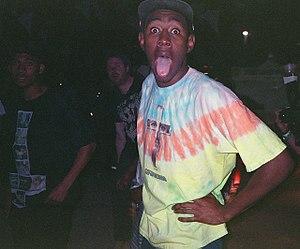
Tyler, The Creator, de son vrai nom Tyler Gregory Okonma, né le 6 mars 1991 à Los Angeles, en Californie, est un rappeur, producteur de musique, acteur, designer, graphiste, réalisateur et scénariste américain. Principal rimeur du collectif et leader du collectif de hip-hop alternatif Odd Future, il est aussi membre du groupe EarlWolf avec son confrère Earl Sweatshirt, Tyler produit ses propres albums solo, le premier étant sa mixtape Bastard, publié sur Internet en 2009. Il suit d'un premier album, Goblin, publié le 10 mars 2011, et d'un deuxième, Wolf publié le 2 avril 2013 tous les deux au label XL. Son troisième album Cherry Bomb est publié le 13 avril 2015, son quatrième album Flower Boy est publié le 21 juillet 2017 et son quatrième album et son cinquième album IGOR est publié le 17 mai 2019. Il produit également Earl Sweatshirt et Domo Genesis. En avril 2011, il signe une coentreprise avec RED Distribution et Sony Music Entertainment.